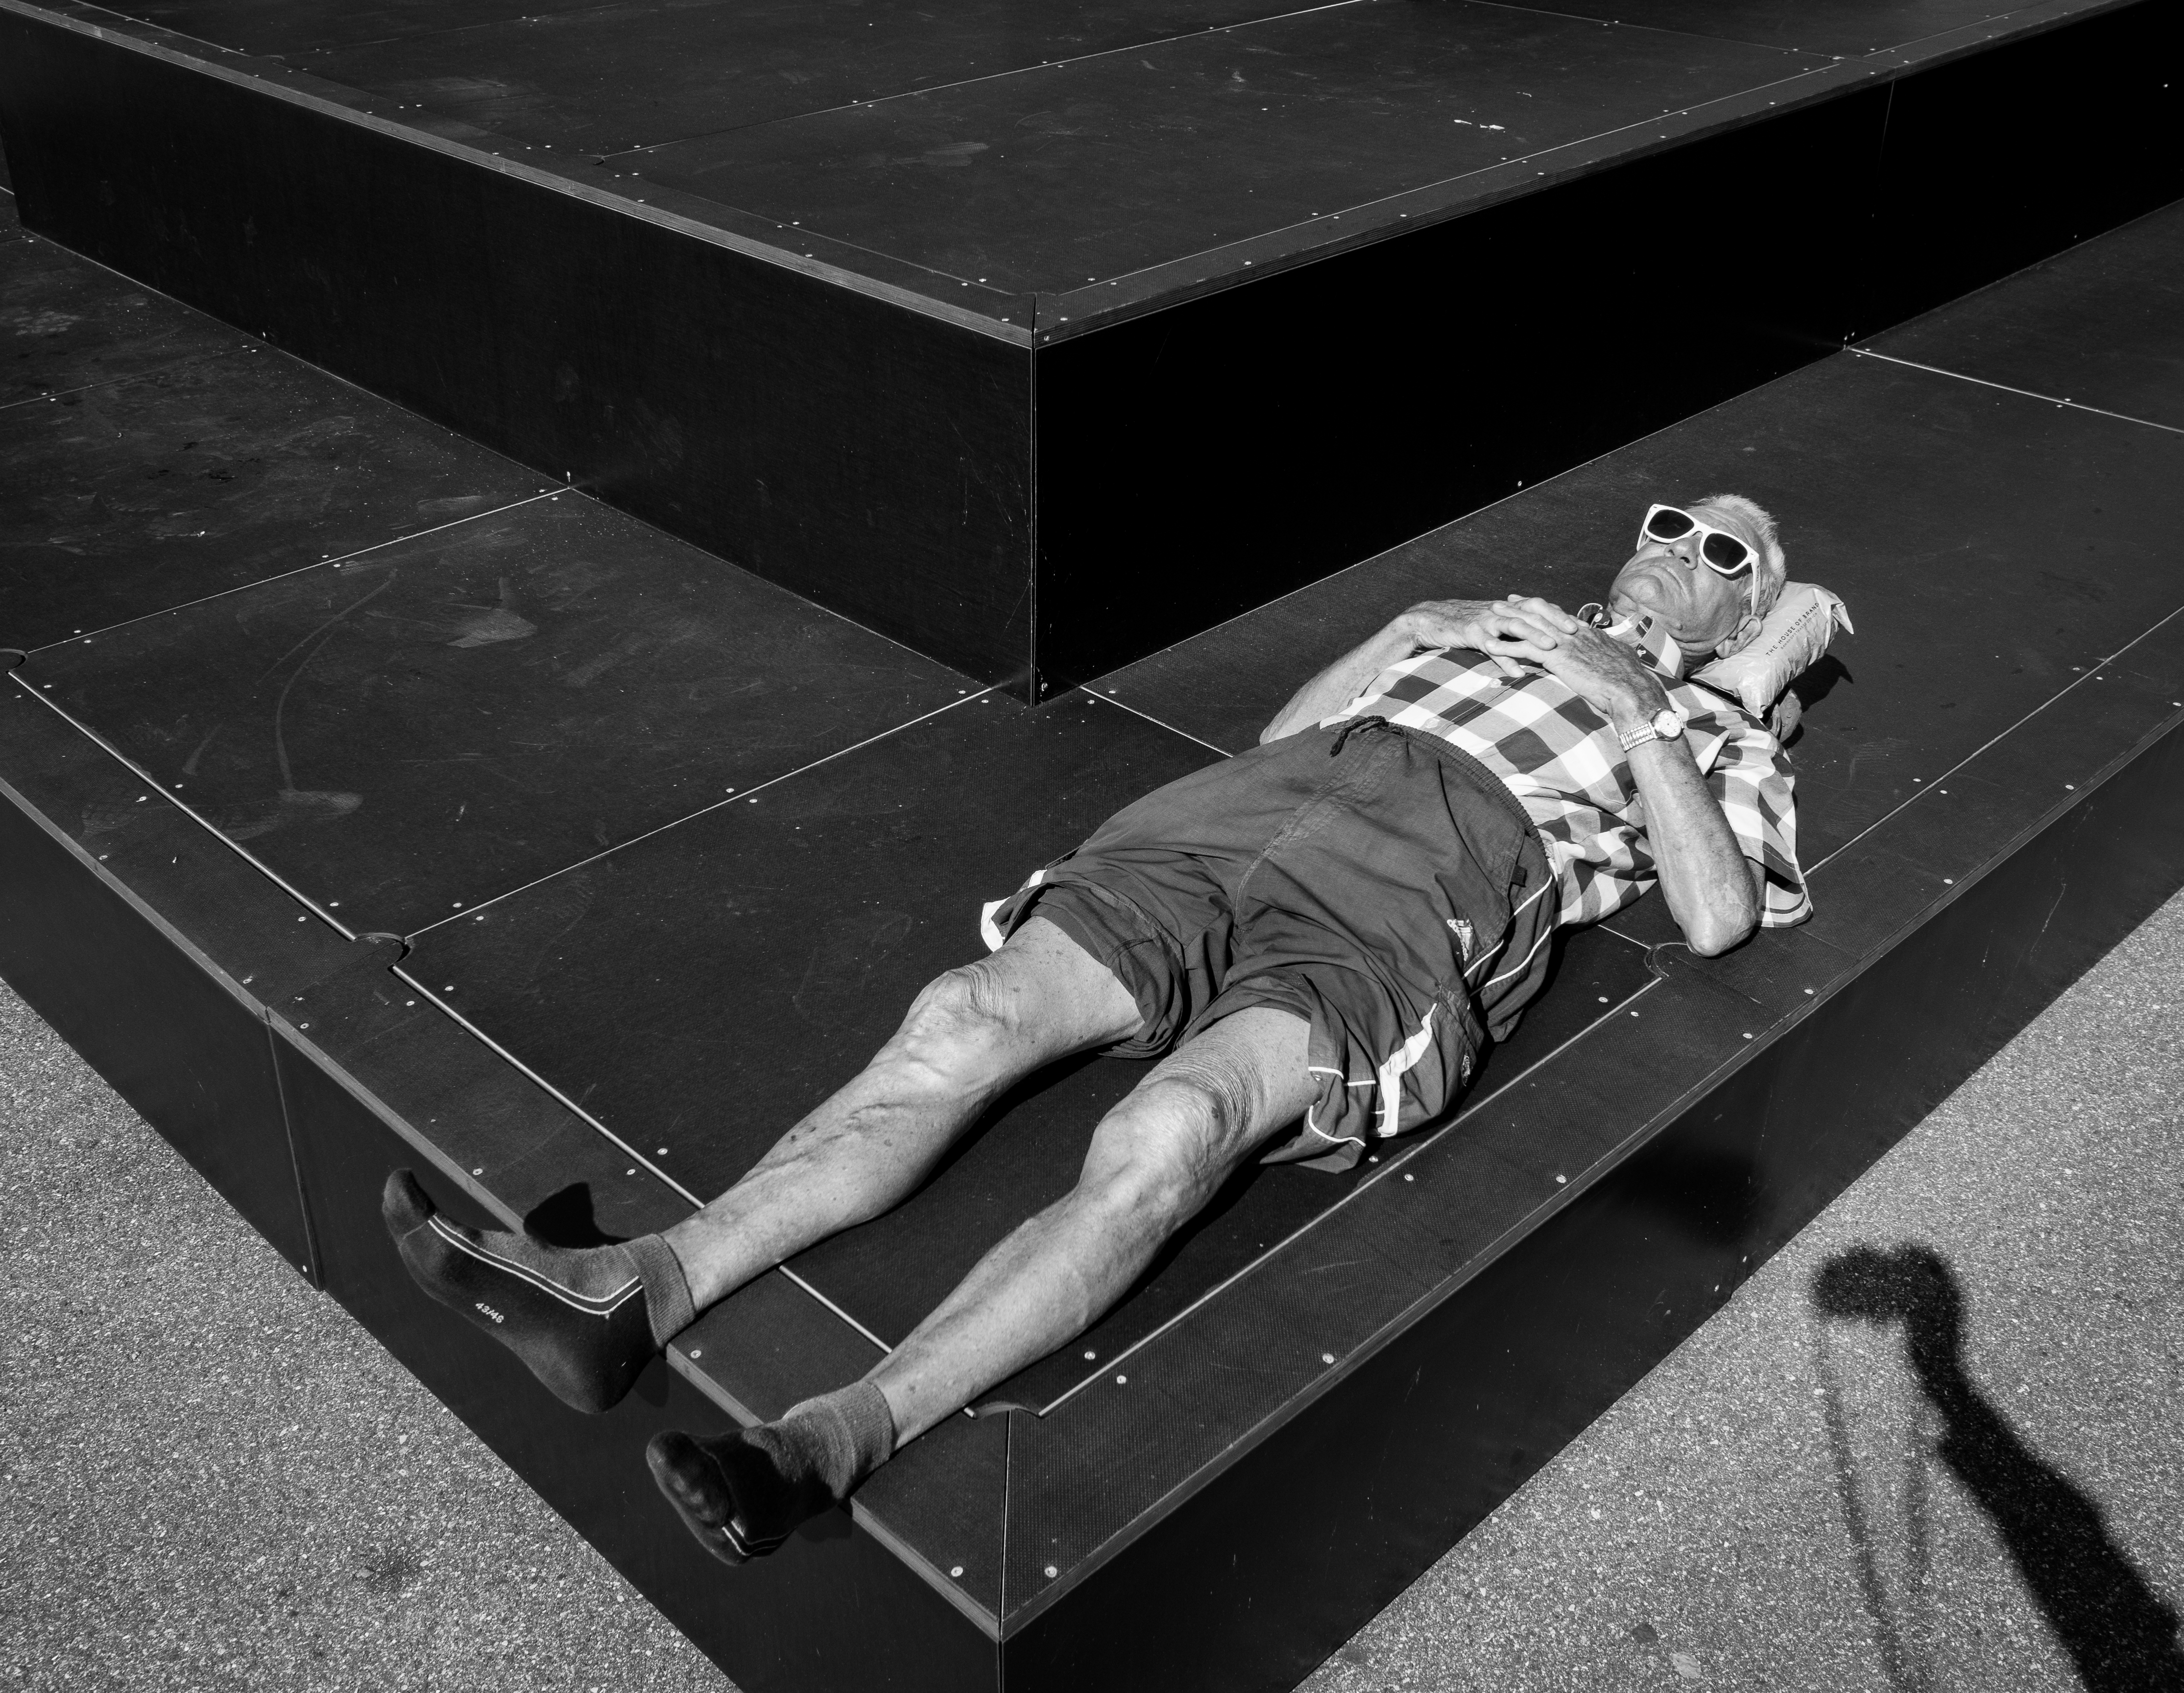
black and white, white, black, furniture, monochrome, monochrome photography